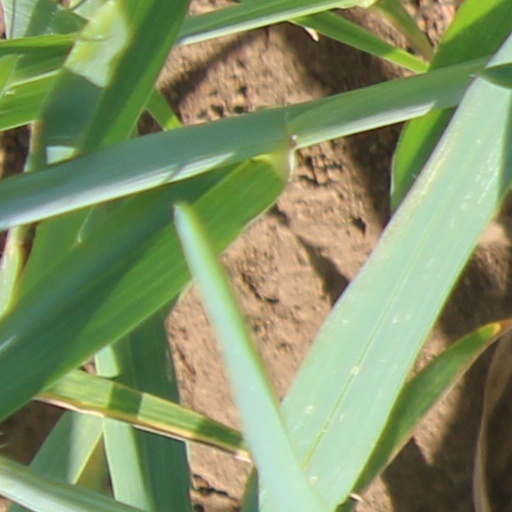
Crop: wheat